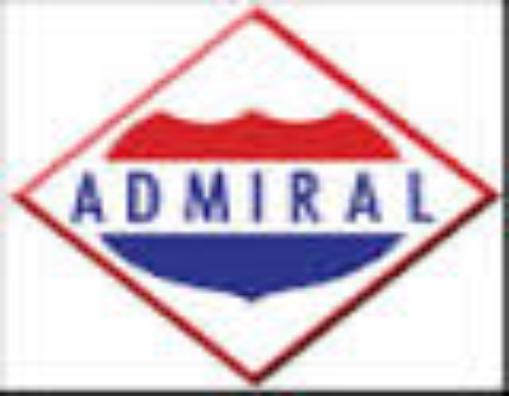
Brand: Admiral
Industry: Clothes